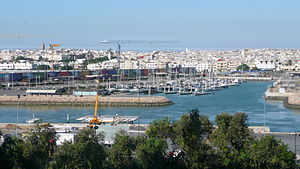
Byer i Marokko
Havnen i Salé
Dette er en liste over byer i Marokko. Kun byer med mere end 50.000 indbyggere er inkluderet.